Mark Twain (crater)

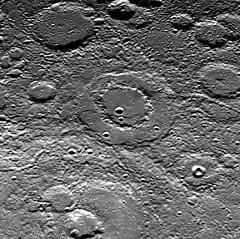
MESSENGER WAC image, with Mark Twain at center

Mark Twain is a crater on Mercury. Its name was adopted by the International Astronomical Union (IAU) in 1976. Mark Twain is named for the American author Mark Twain, who lived from 1835 to 1910.